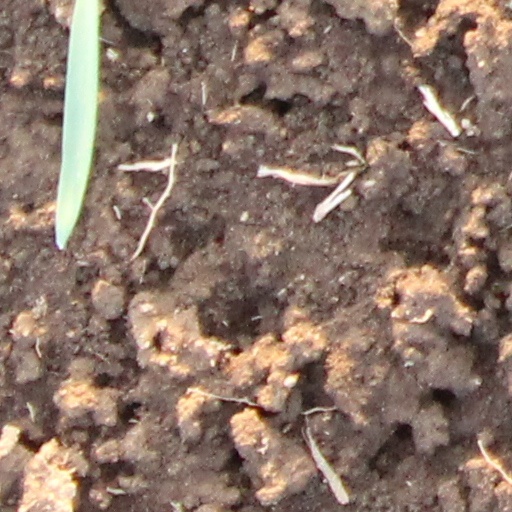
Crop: wheat